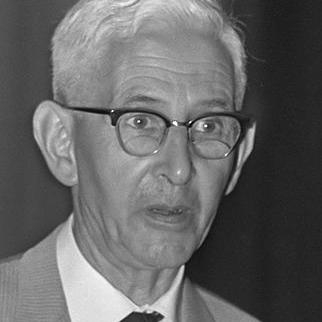
Age: 68